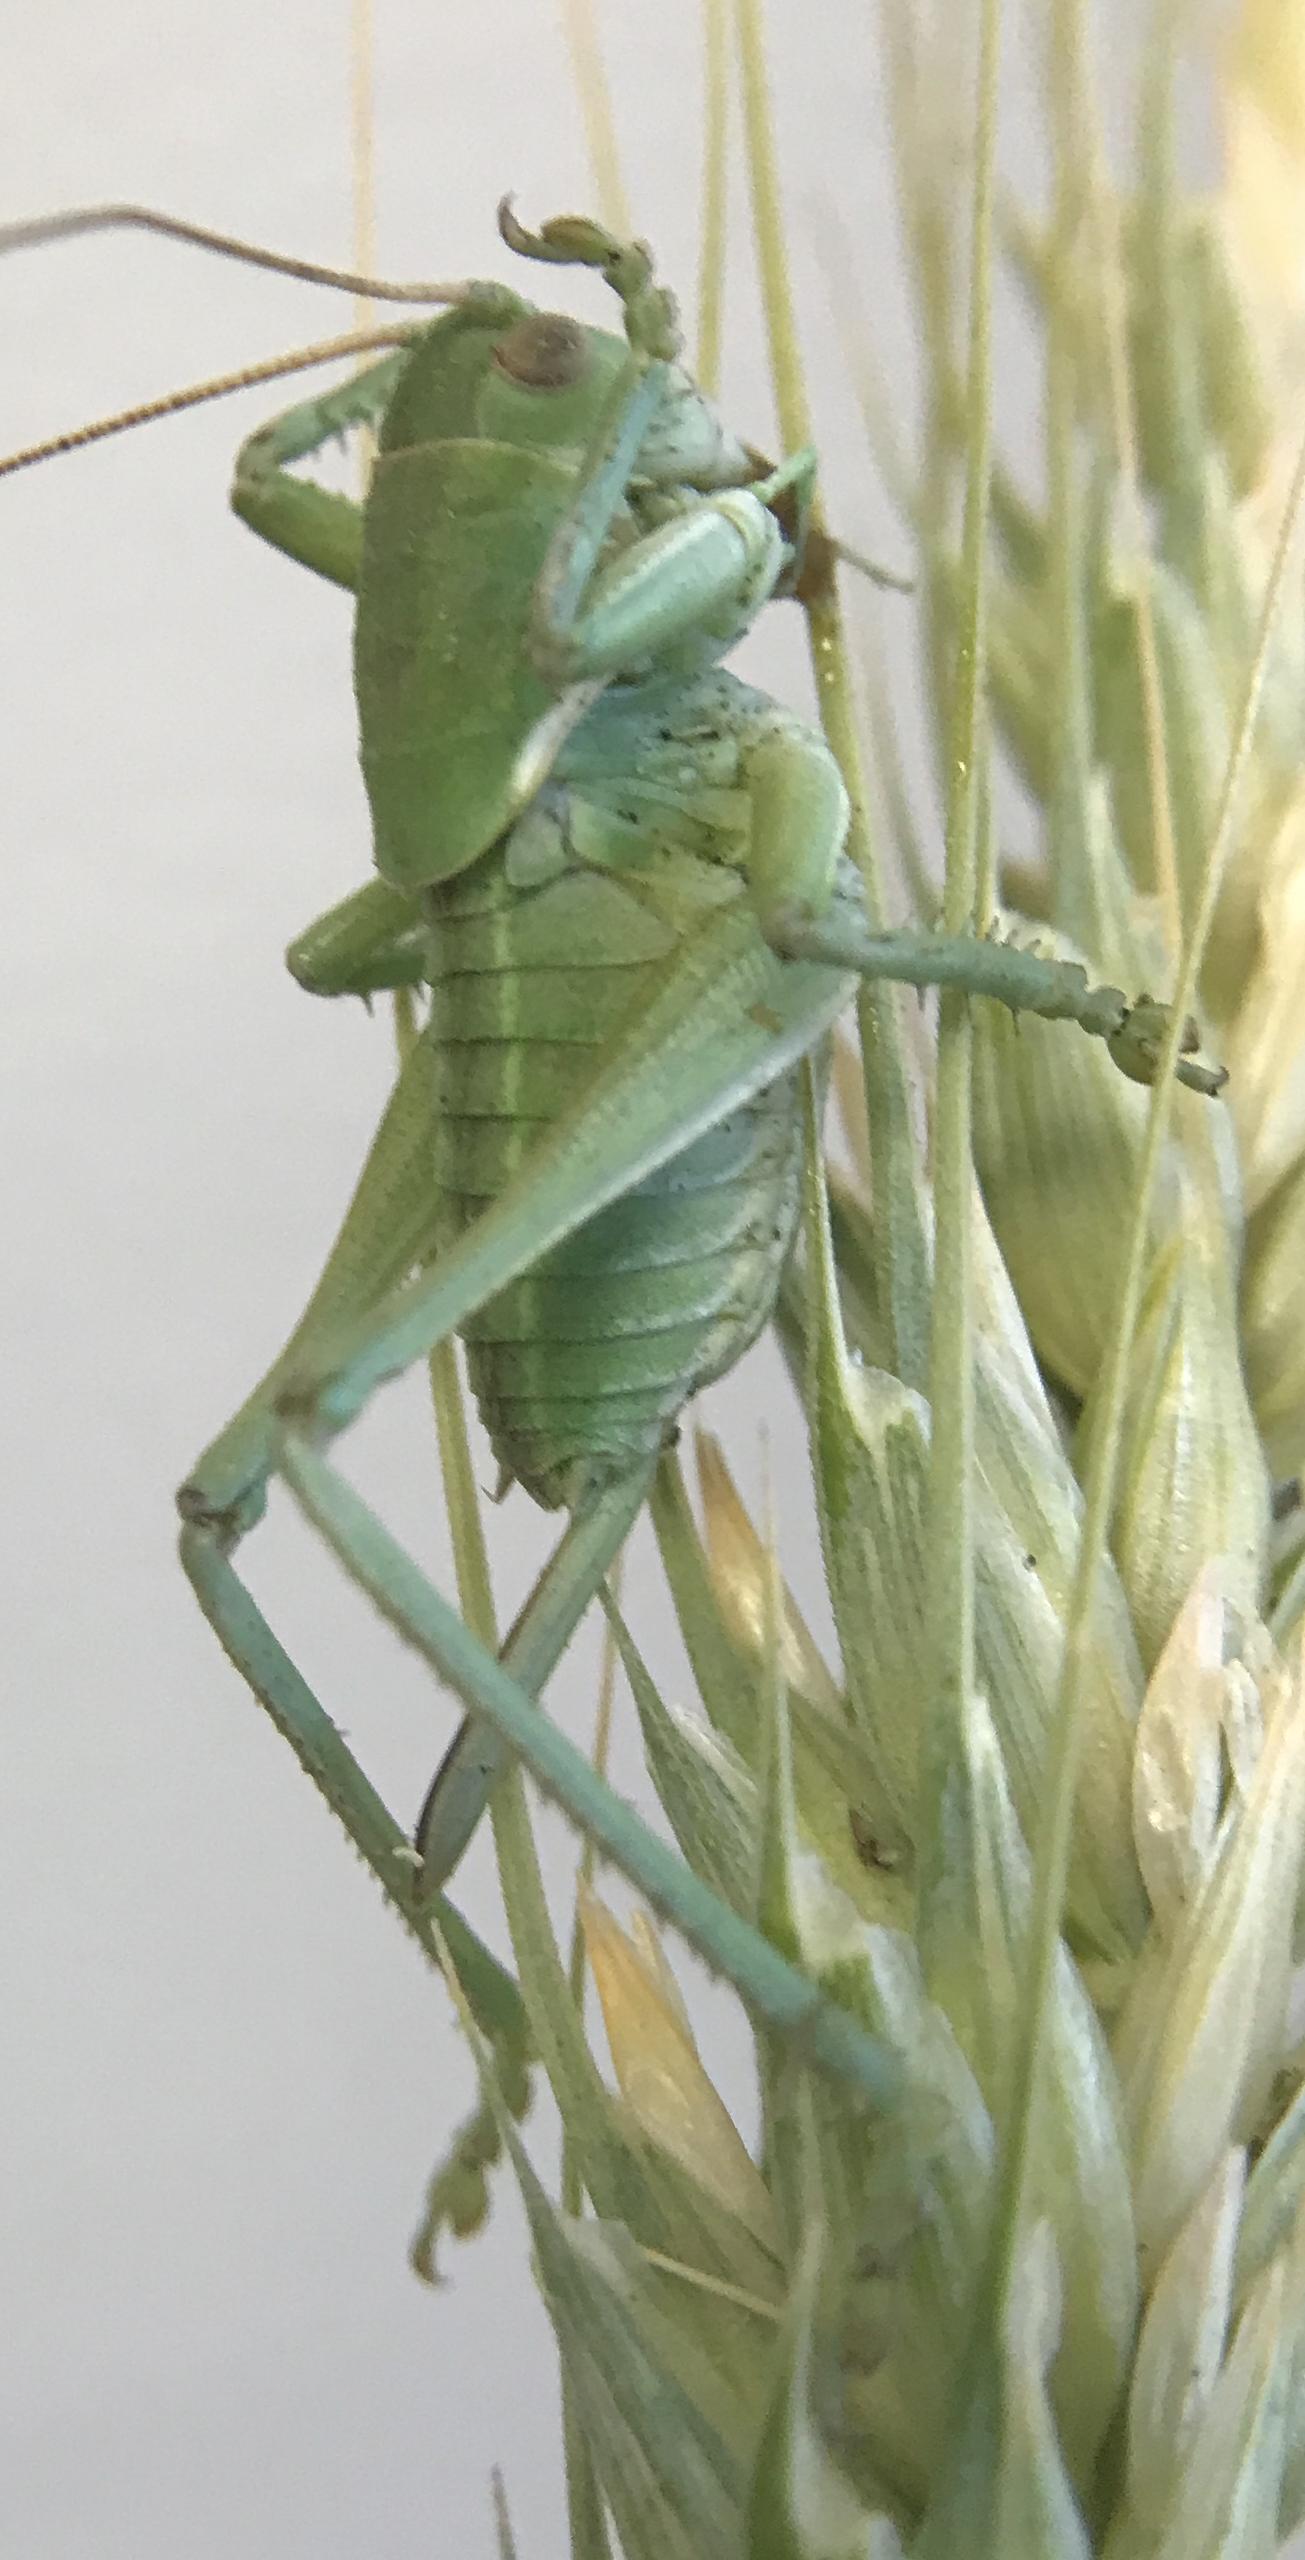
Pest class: occasional_pest